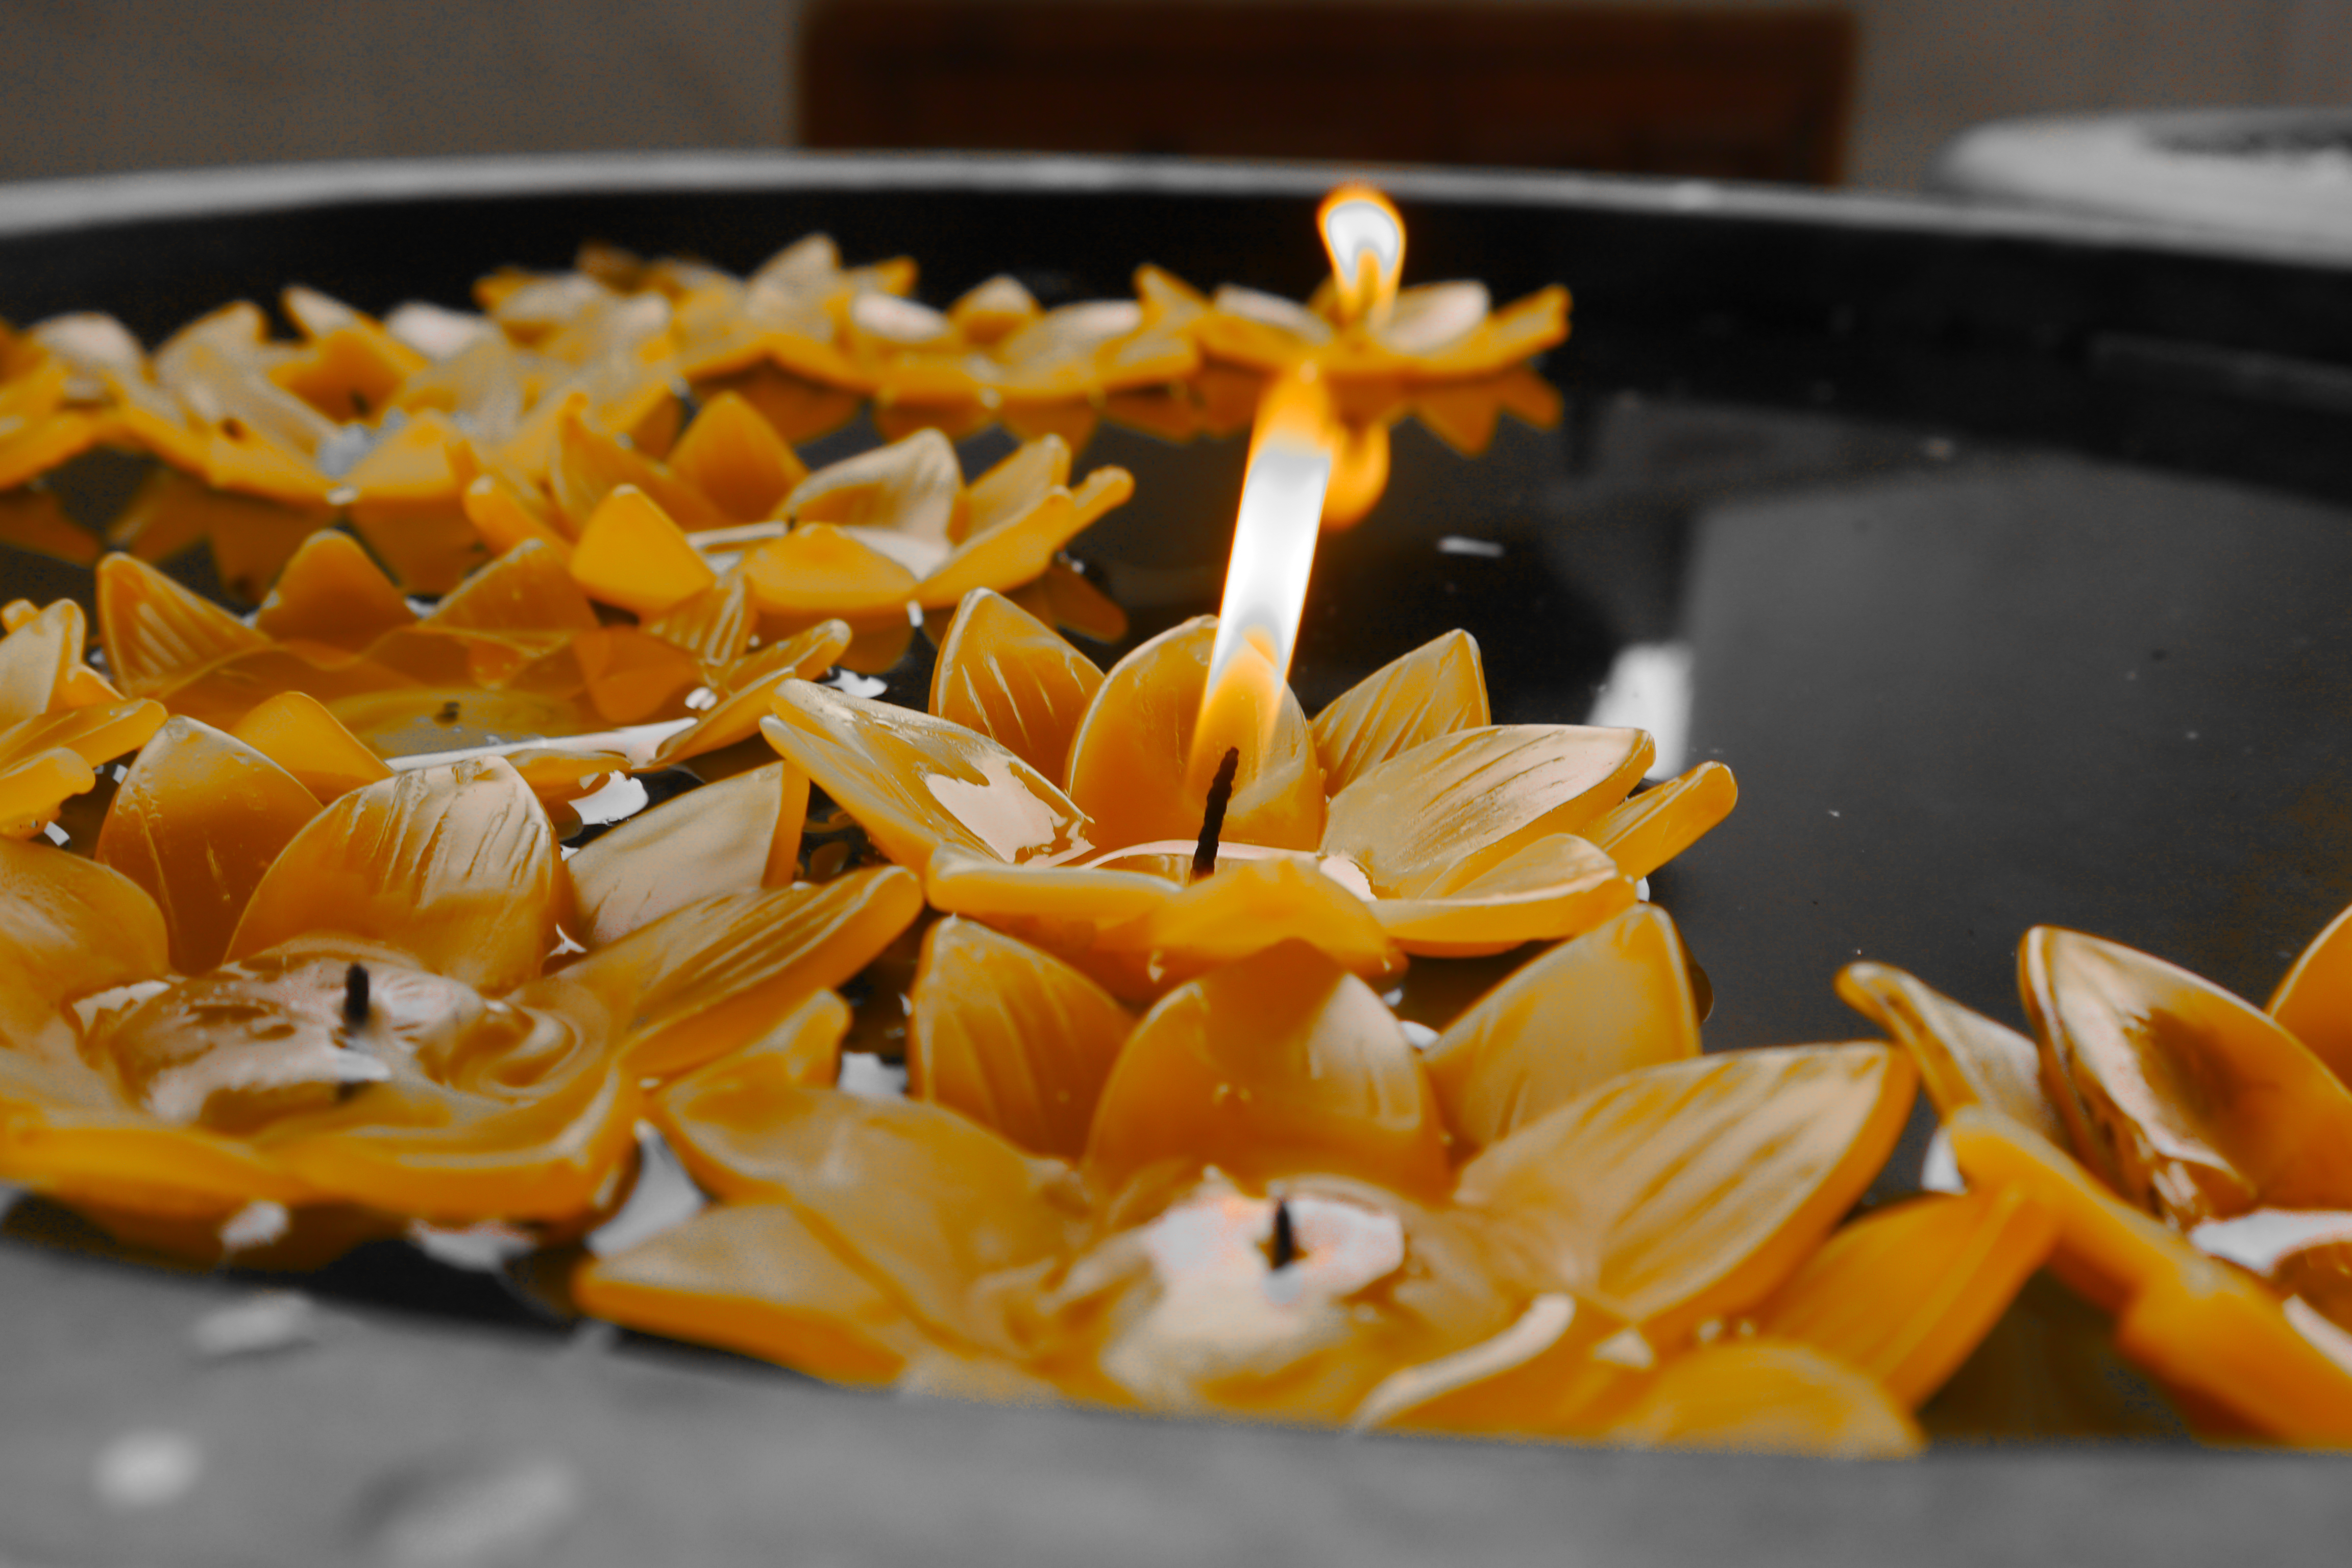
flower, light, art, background, basin, belief, black, bright, buddhism, burn, candle, candles, church, dark, decoration, design, fire, float, hot, lotus, meditation, merit, natural, oil, orange, ornament, pool, pray, respect, retro, sink, star, temple, traditional, vintage, water, wind, yellow, food, cuisine, dish, ingredient, produce, pumpkin seed, vegetarian food, recipe